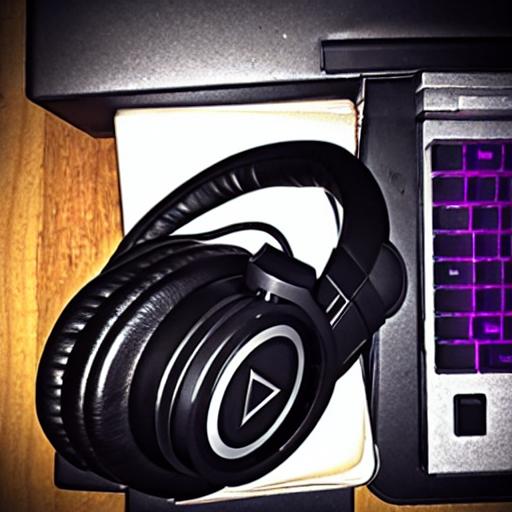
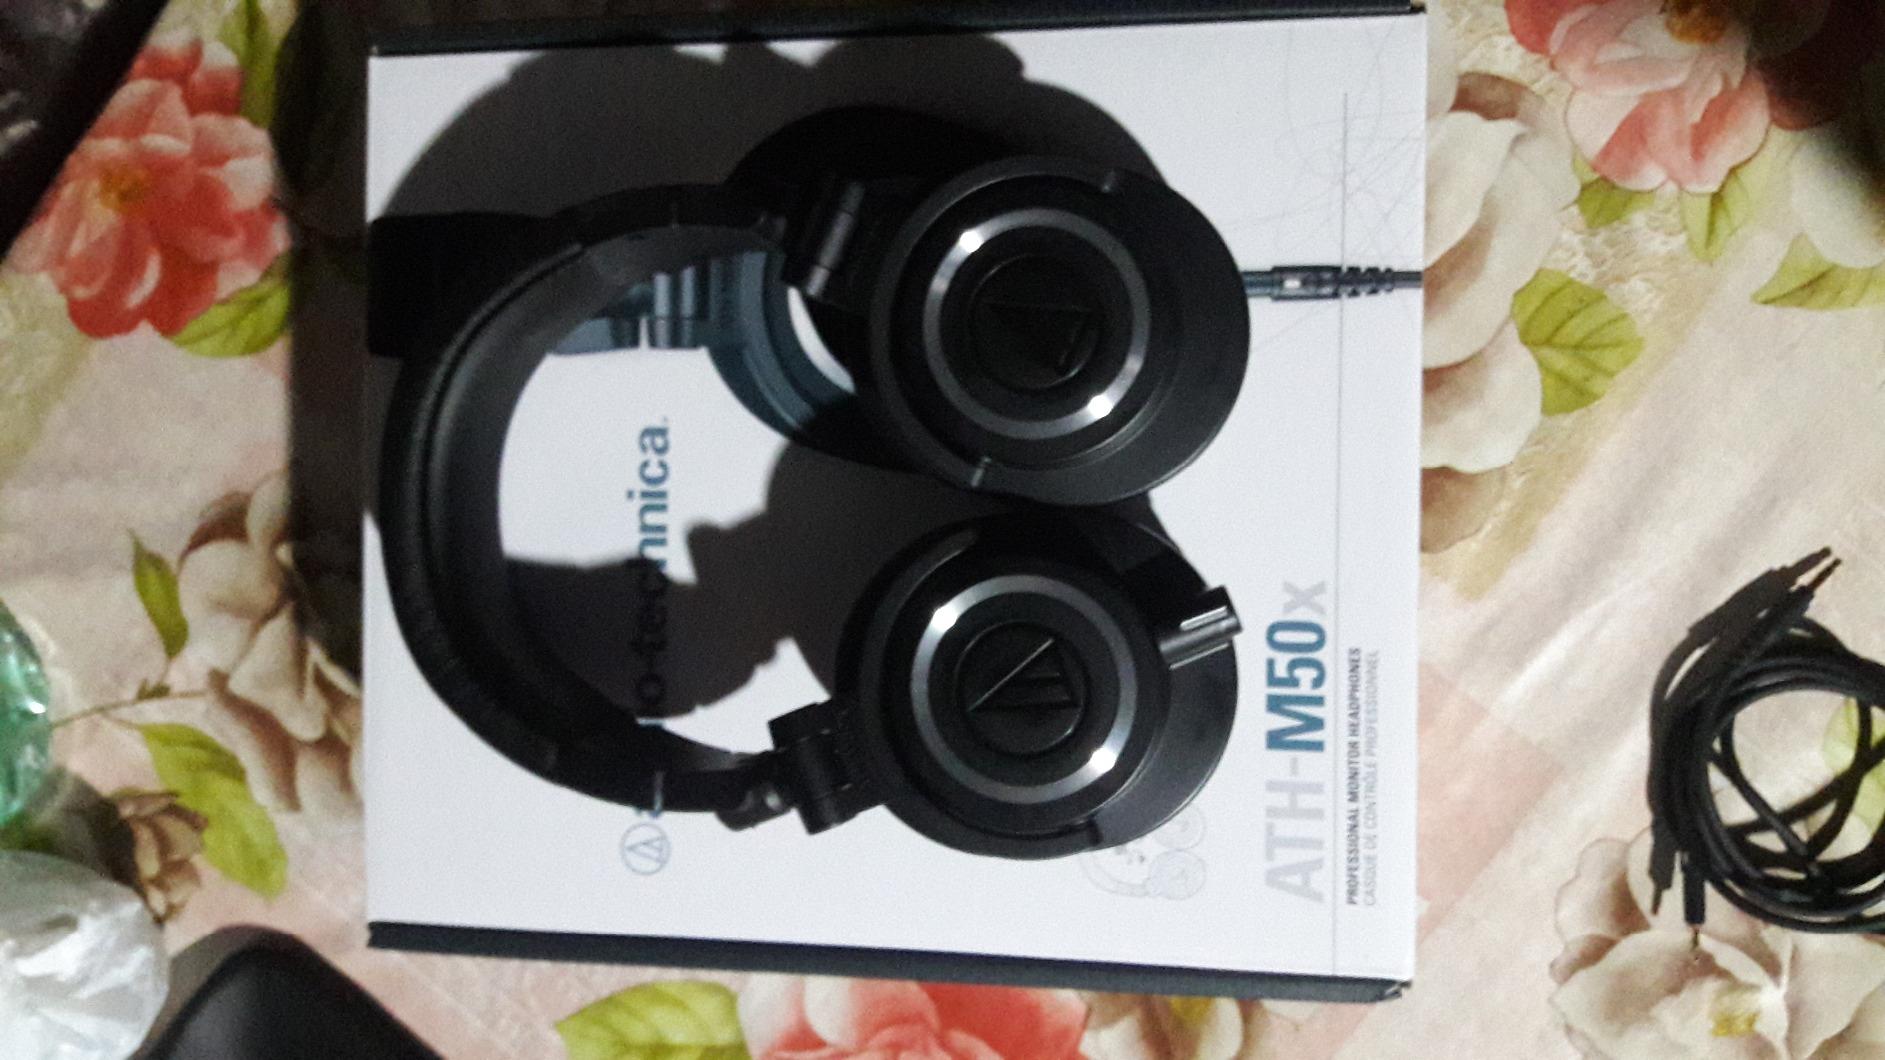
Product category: headphones
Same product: no